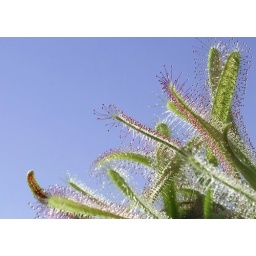
A side shot of the office &amp;quot;body snatcher&amp;quot; plants in the sun.